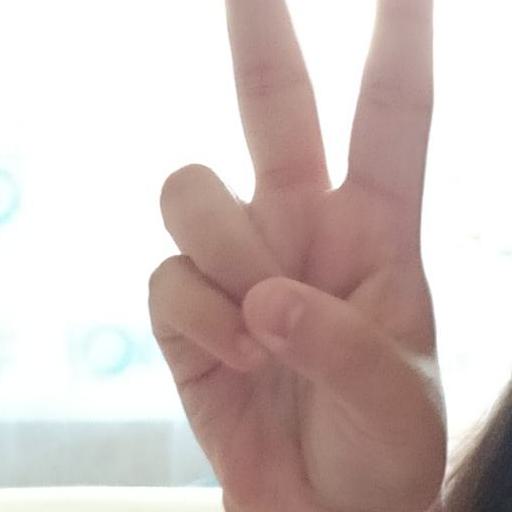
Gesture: peace